Tirana

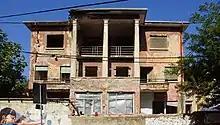
The former grounds of the headquarters of Radio Tirana. Radio Televizioni Shqiptar (RTSH) was initially founded as Radio Tirana in 1938.

Tirana has the highest concentration of institutions of tertiary education in Albania, consisting of numerous academies, colleges and universities. Most prominent among these is the University of Tirana with campuses around the city and more than 28,000 students from all backgrounds. The Polytechnic University of Tirana is another distinguished institution and also the most renowned engineering and technical university in the country. The four other public institutions in Tirana are the University of Arts, University of Agriculture, University of Medicine and University of Sports.